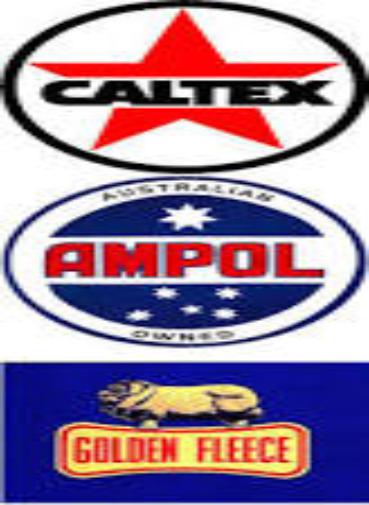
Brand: Ampol
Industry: Others